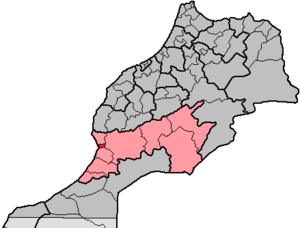
La préfecture d'Inezgane-Aït Melloul est une subdivision à dominante urbaine de la région marocaine de Souss-Massa. Son chef-lieu est Inezgane.